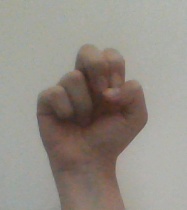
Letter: gaaf